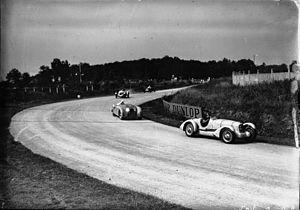
La Talbot T150C, dérivée de la Talbot-Lago T150 Grand Tourisme produite de 1937 à 1943, est une voiture de conception initialement Sport, également développée en version Course monoplace, à moteur atmosphérique, créée en 1935 par la firme Talbot-Lago.
Le Bol d'or automobile est une compétition créée par Eugène Mauve en 1922 au titre de l'Association des anciens motocyclistes militaires, organisée conjointement jusqu'en 1955 avec le Bol d'or motocycliste, également compétition d'endurance mécanique sur 24 heures, grâce aux associations sportives de l'AMCF et de l'ACIF. Les compétitions ont lieu au printemps entre la mi-mai et le début juin, sauf en 1947.
Un Tank Bugatti est un type de carrosserie de voiture de compétition automobile du constructeur automobile Bugatti. Elle est utilisée sur des Bugatti Type 32 de 1923, puis sur des Bugatti Type 57 entre 1935 et 1939, victorieuses en particulier des Rallye des Alpes françaises 1935, Grand Prix automobile de France 1936, 24 Heures du Mans 1937, et 24 Heures du Mans 1939...